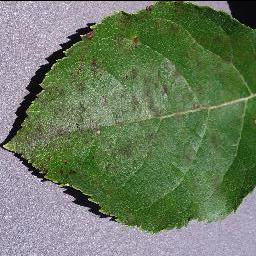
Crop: apple
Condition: scab